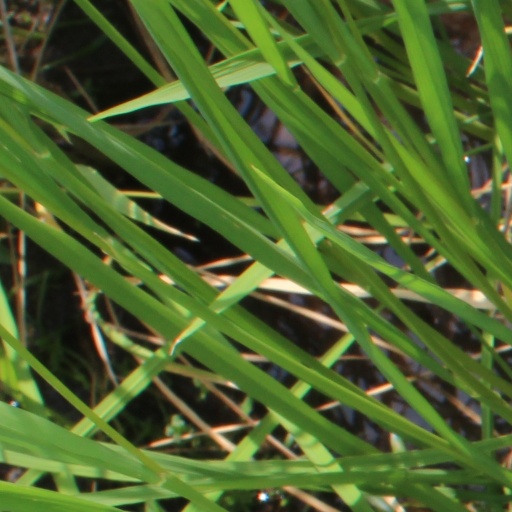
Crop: rice